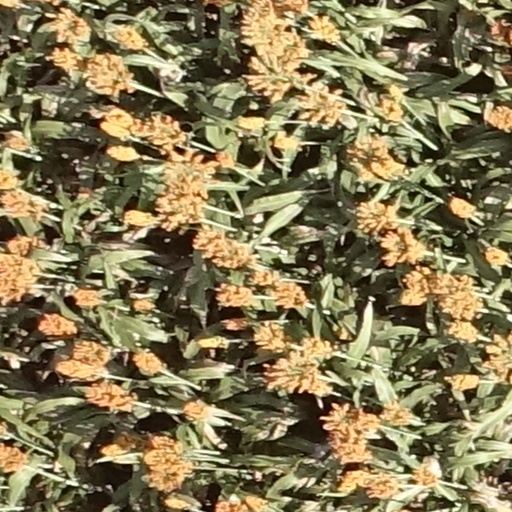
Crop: sorghum